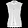
Label: T - shirt / top